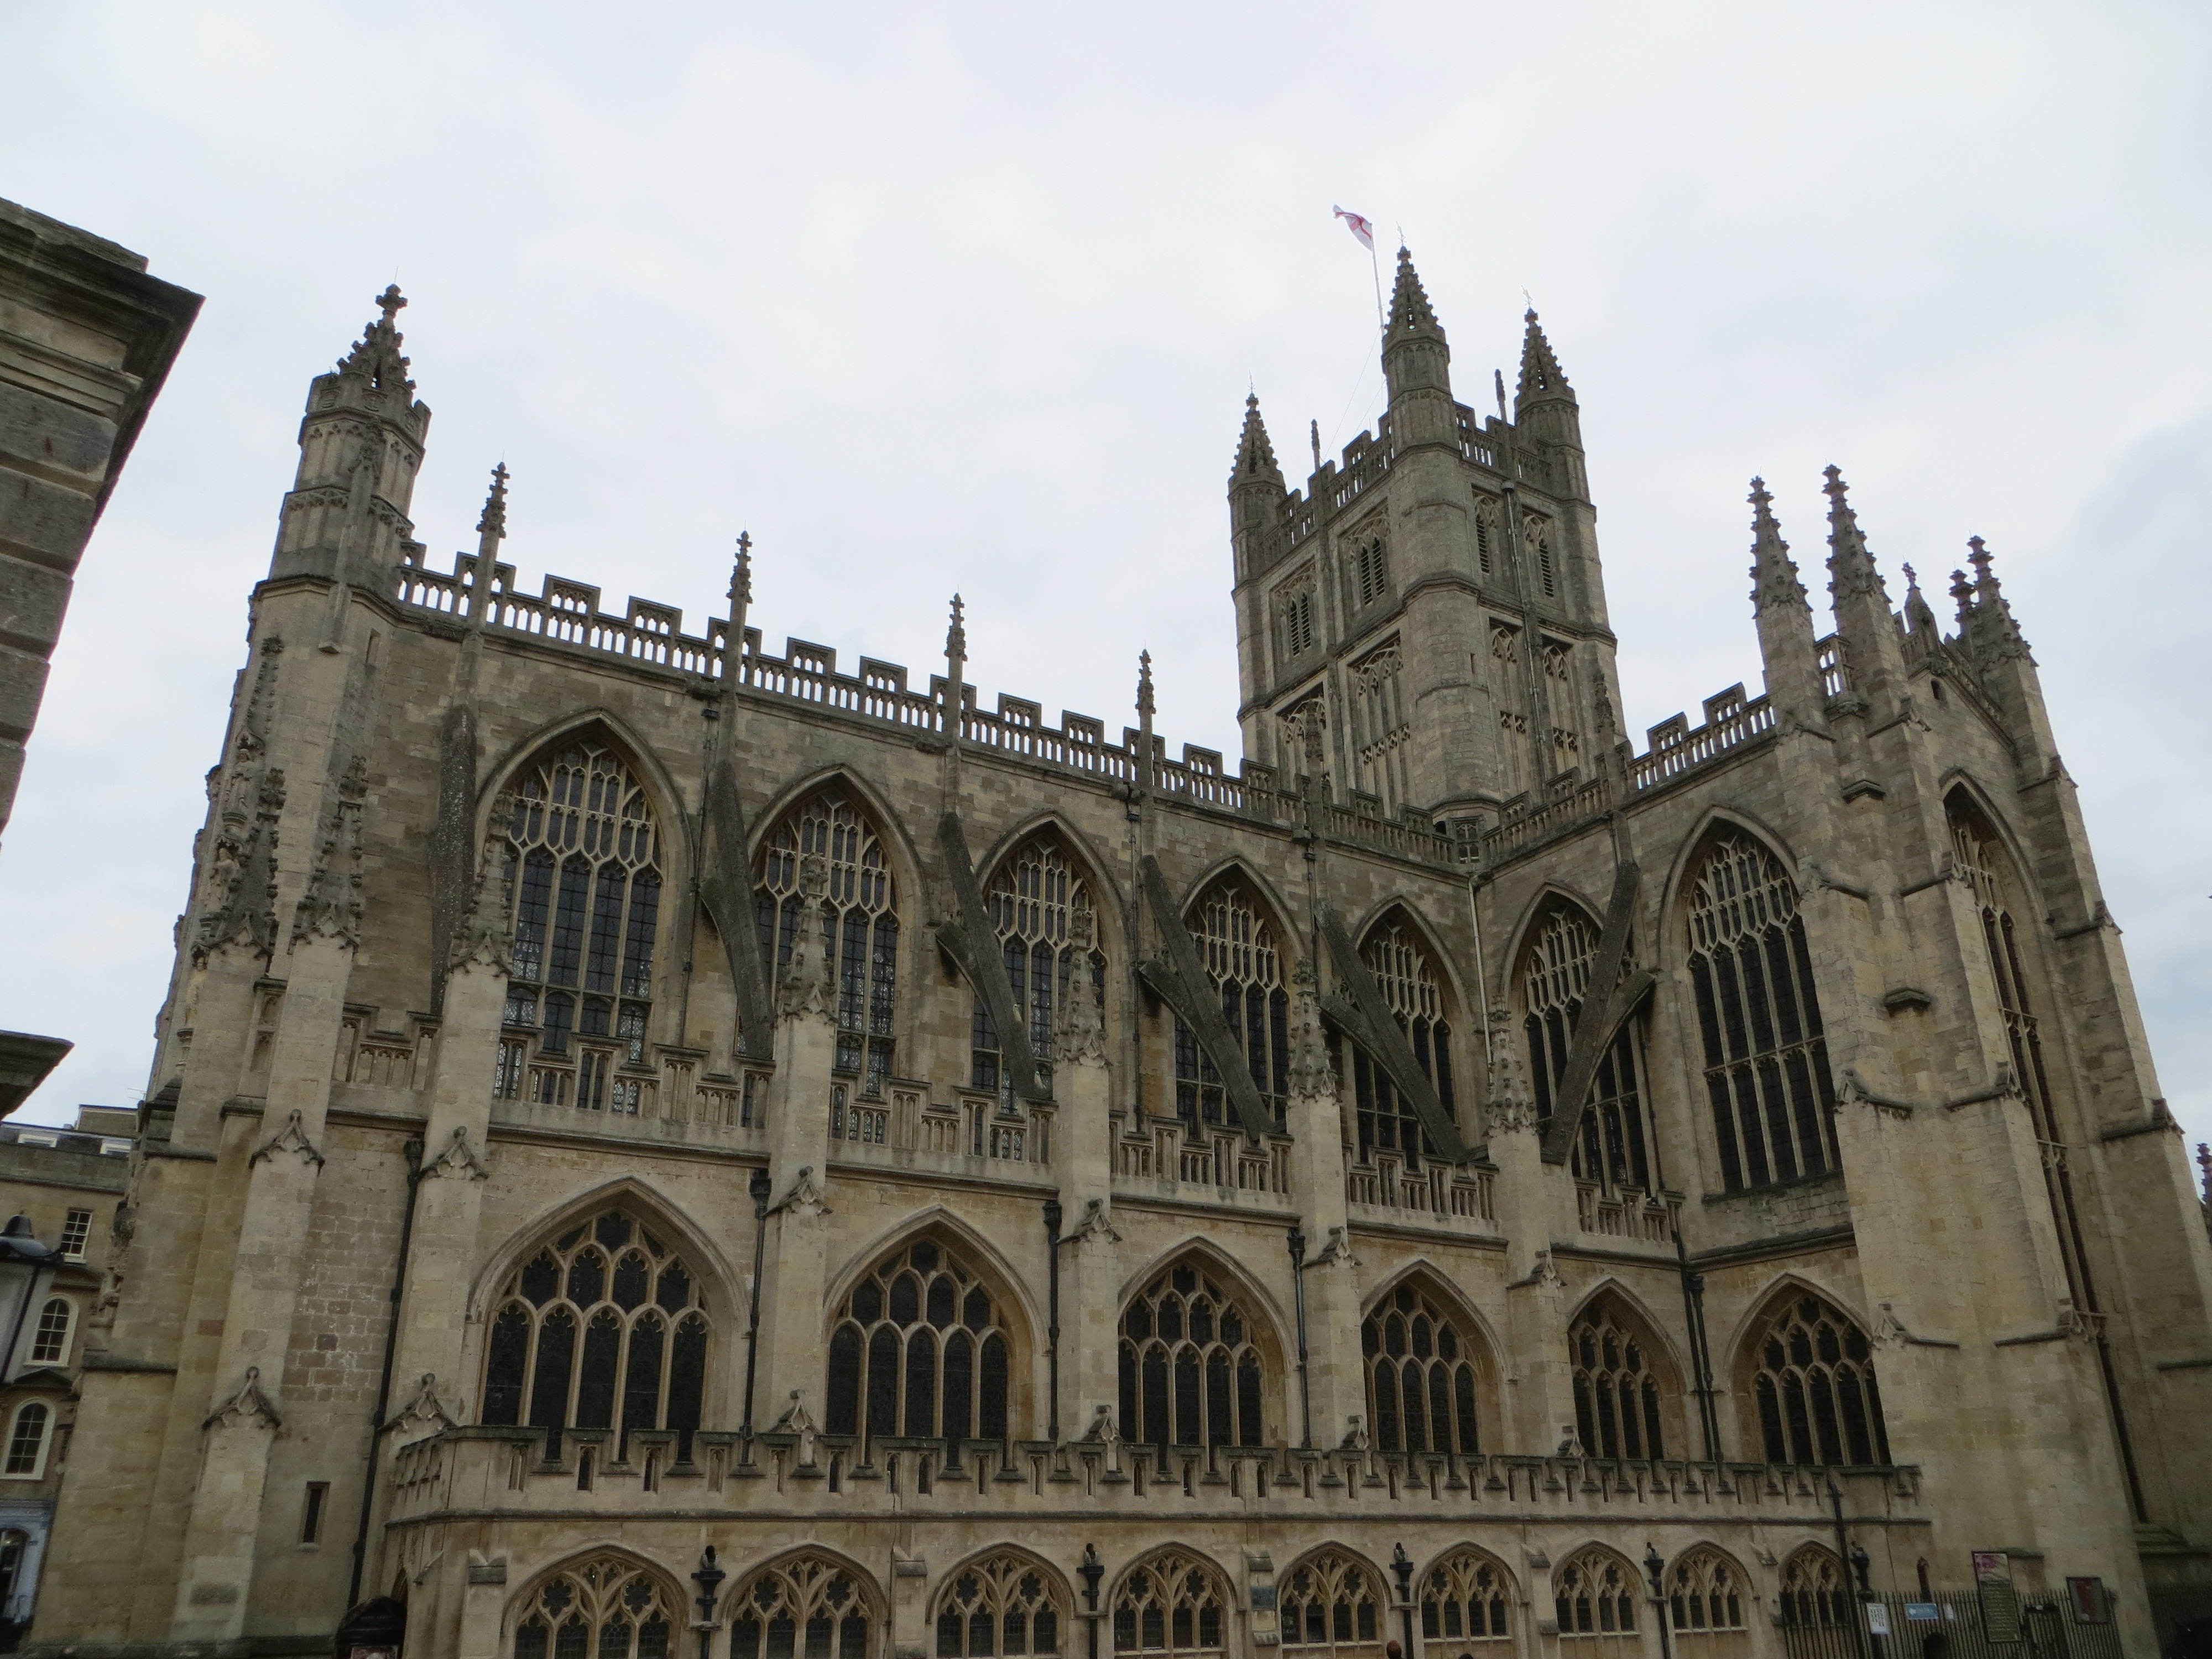
architecture, building, city, landmark, facade, church, cathedral, place of worship, bath, basilica, gothic architecture, tours, byzantine architecture, bath park, bath city centre